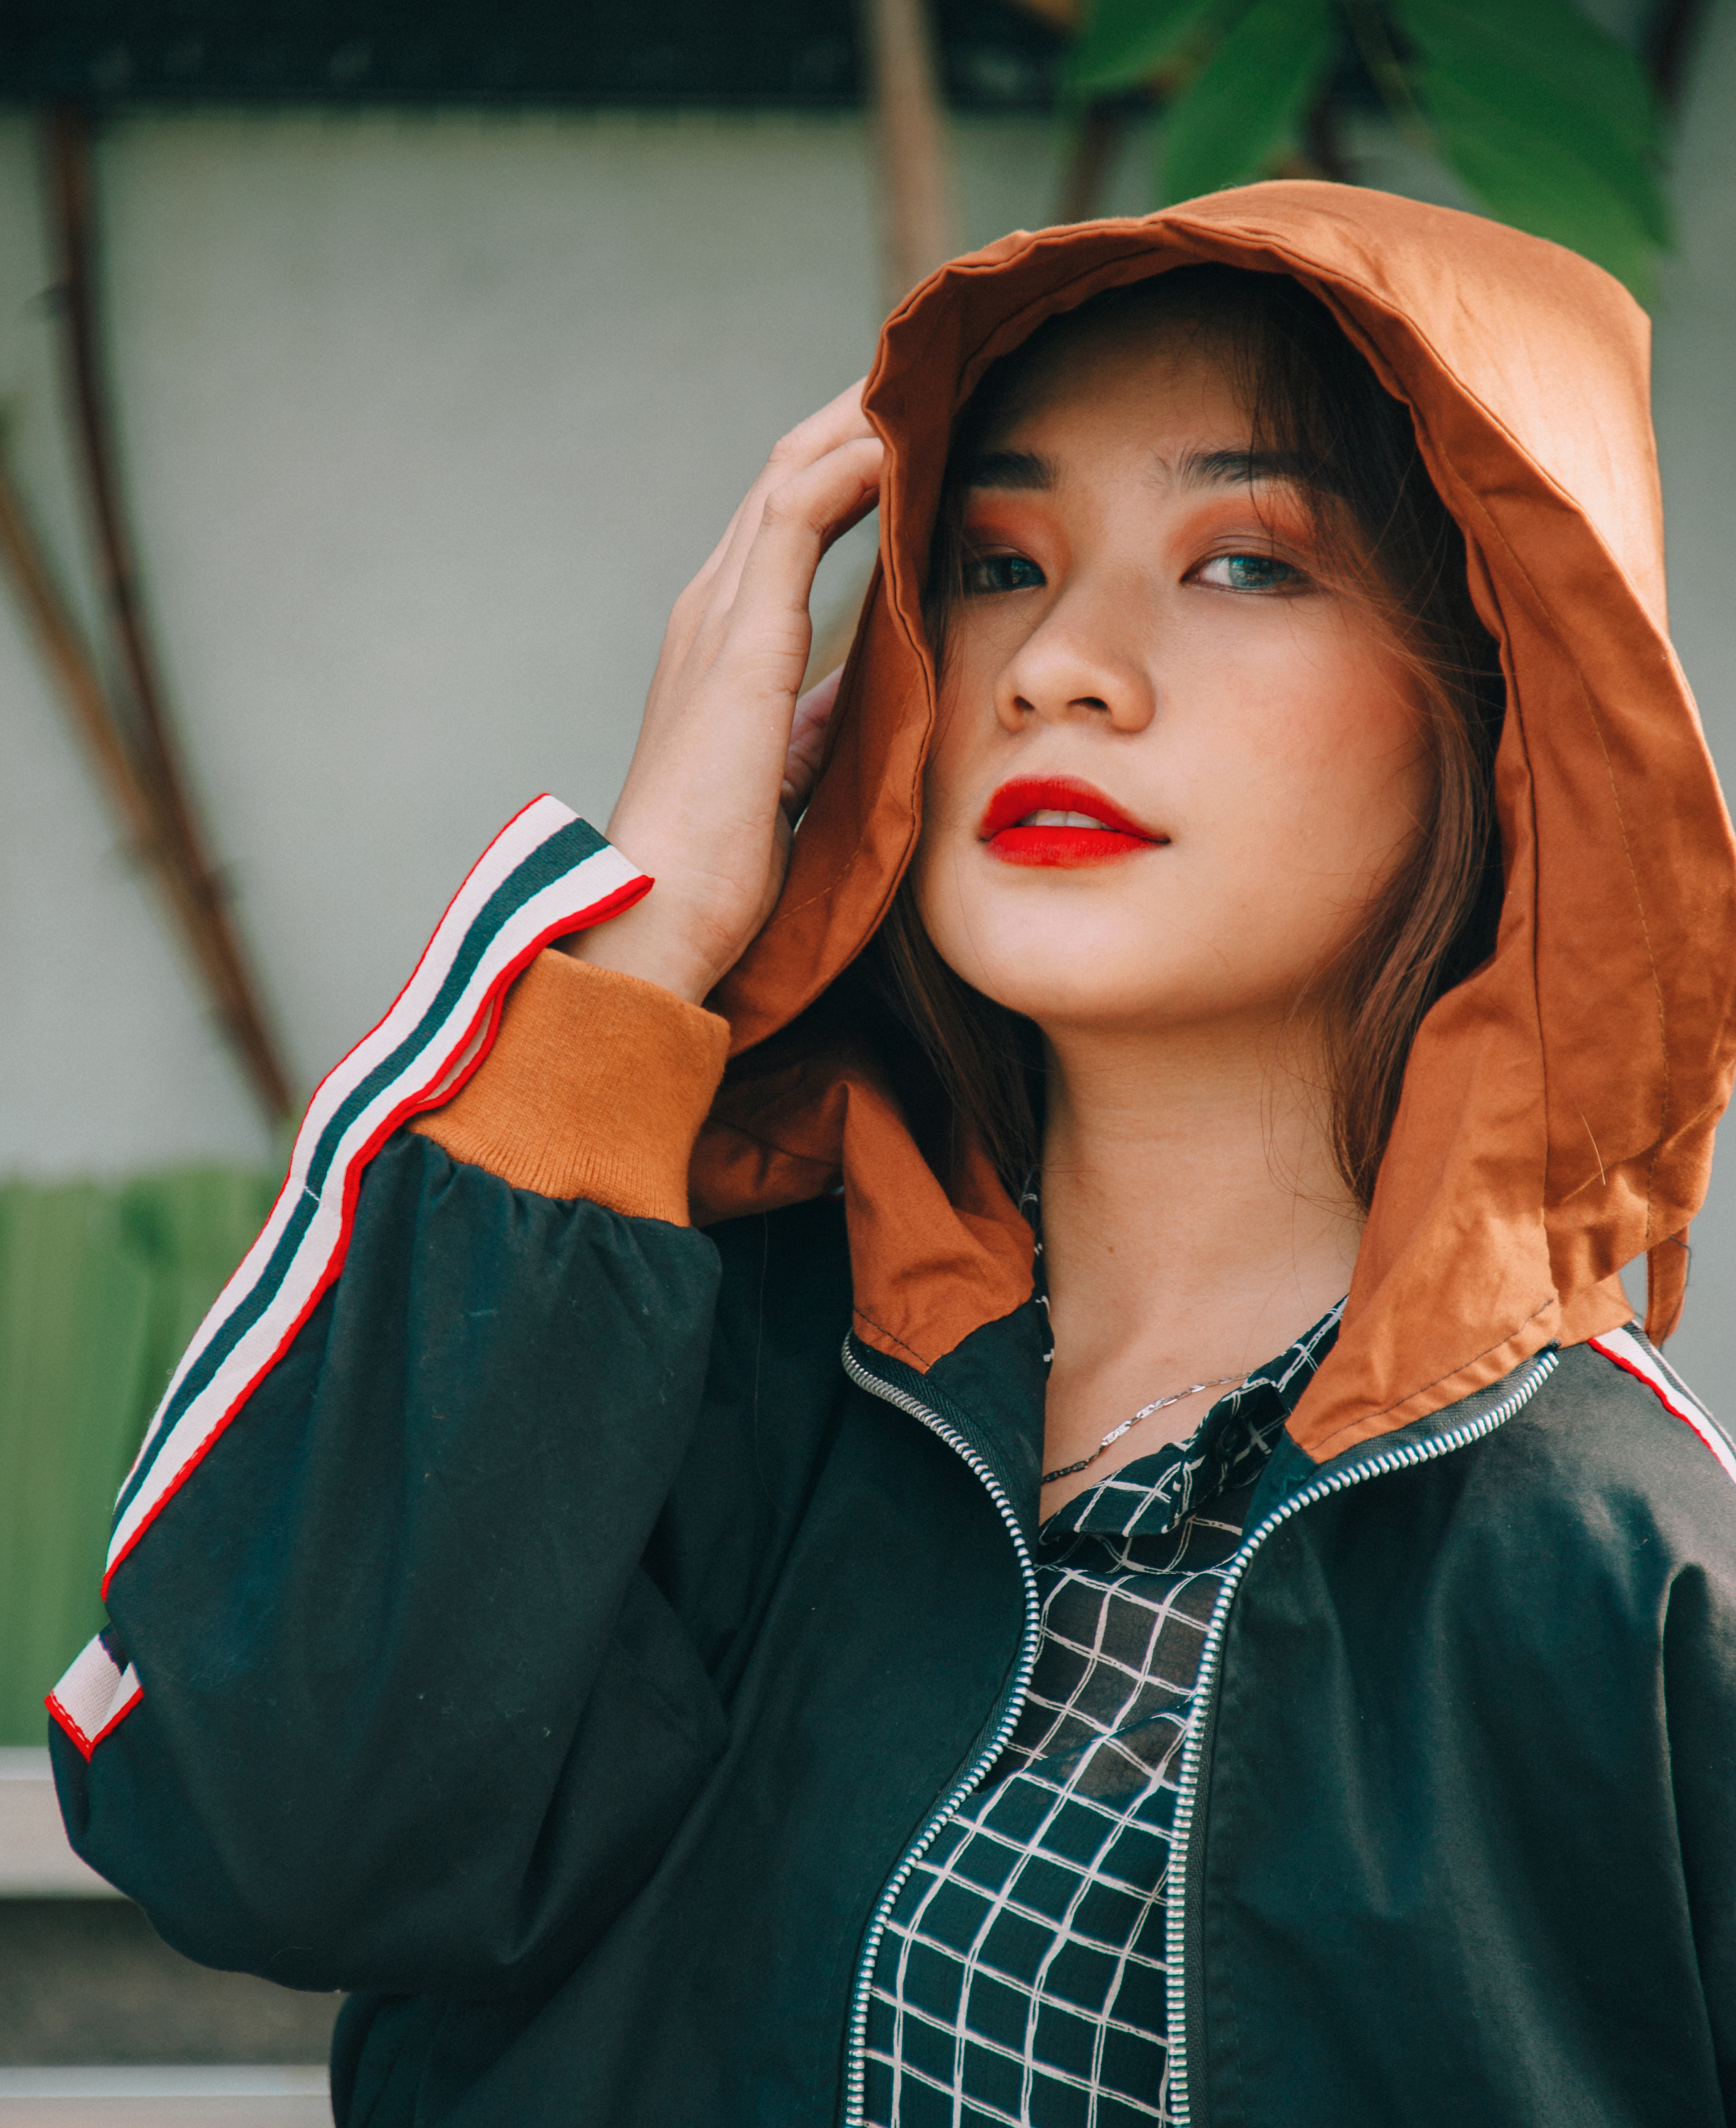
love, cute, portrait, landscape, beautiful, travel, girl, hat, beauty, skin, lady, eye, fashion, outerwear, model, headgear, black hair, smile, brown hair, cool, long hair, fun, portrait photography